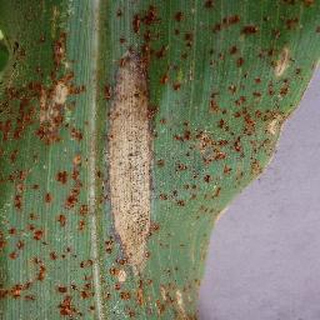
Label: corn_northern_leaf_blight